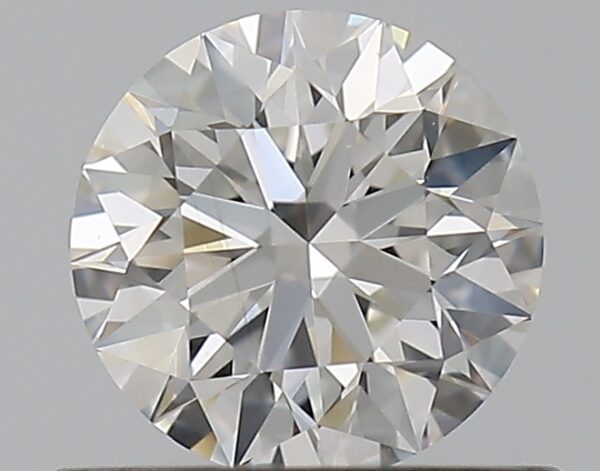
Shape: round
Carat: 0.5
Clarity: VS2
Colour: G
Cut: EX
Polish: EX
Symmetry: EX
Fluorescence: N
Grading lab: GIA
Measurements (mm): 5.06 x 5.09 x 3.17